Luke Wilkshire

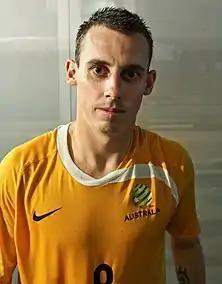
Luke Wilkshire with Australia in 2009.

Wilkshire has represented Australia at youth level earlier in his career, playing in the 2001 FIFA U-20 World Cup in Argentina, and in the 2004 Athens Olympic Games, where he once captained the side against Iraq.